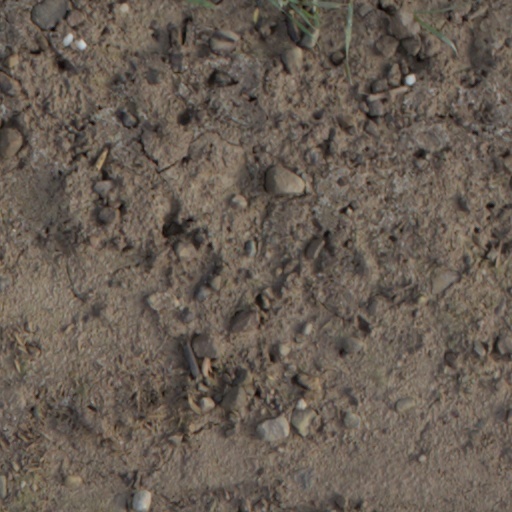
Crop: wheat